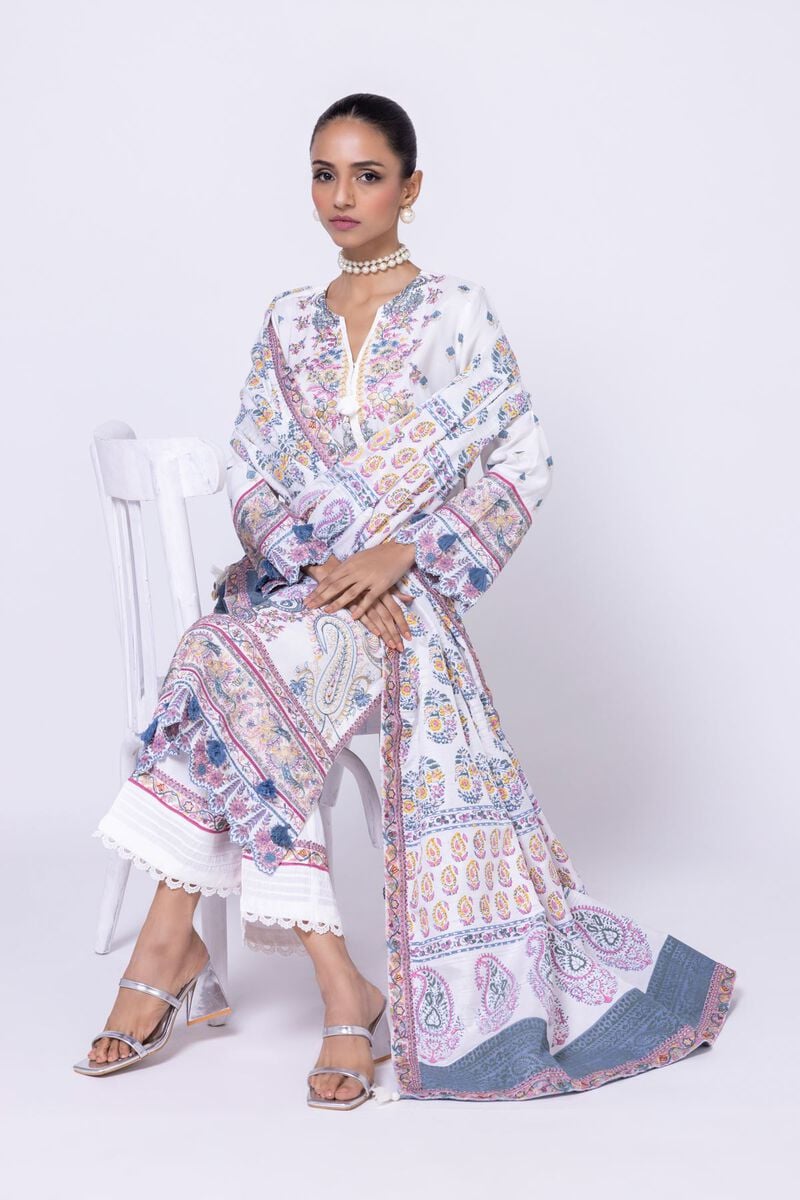
blue multi paisley print cotton suit